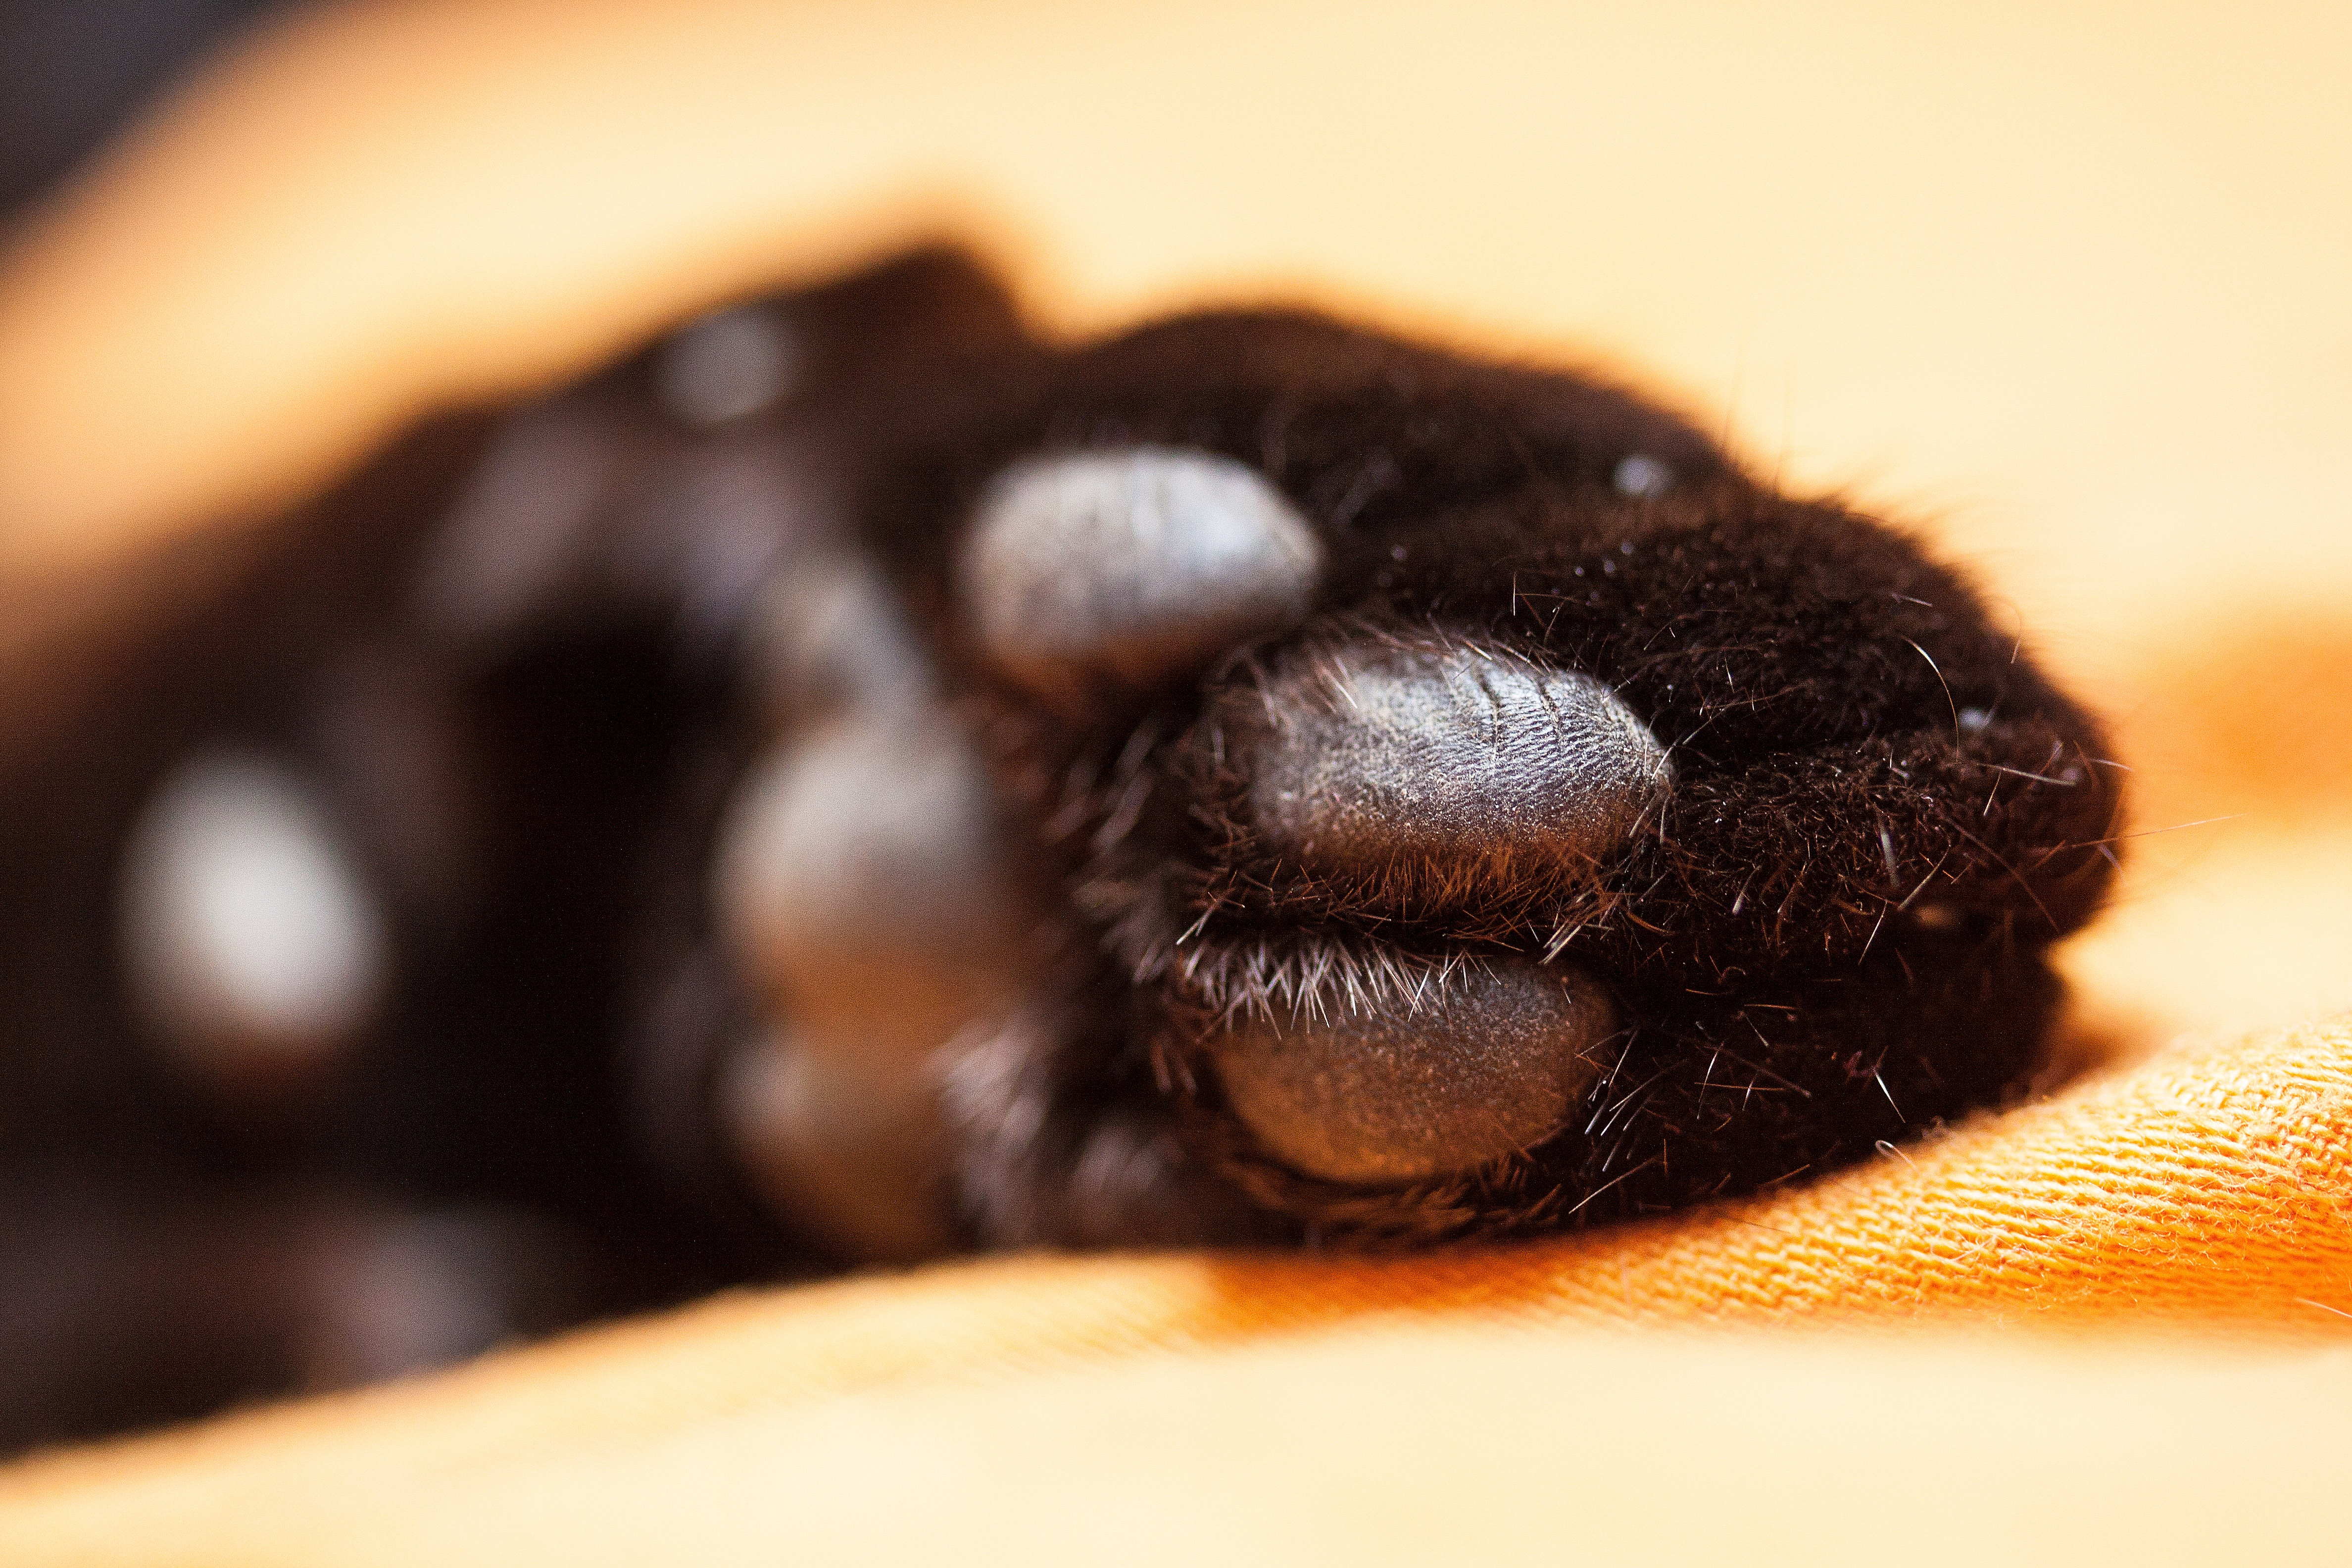
photography, flower, animal, pet, fur, fluffy, cat, produce, insect, macro, invertebrate, close up, eye, adidas, bee, mammals, paws, organ, pest, animal world, domestic cat, macro photography, velvet paw, paw print, cat's paw, membrane winged insect